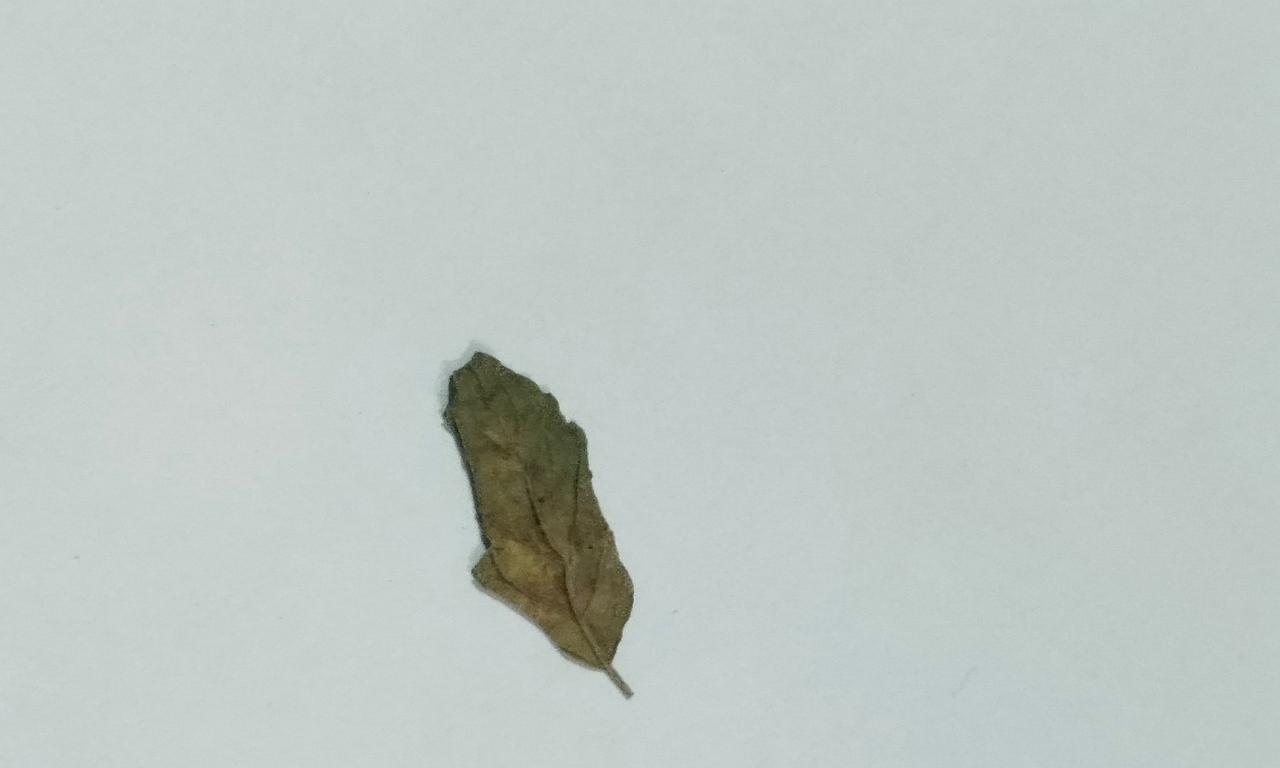
Label: Dried